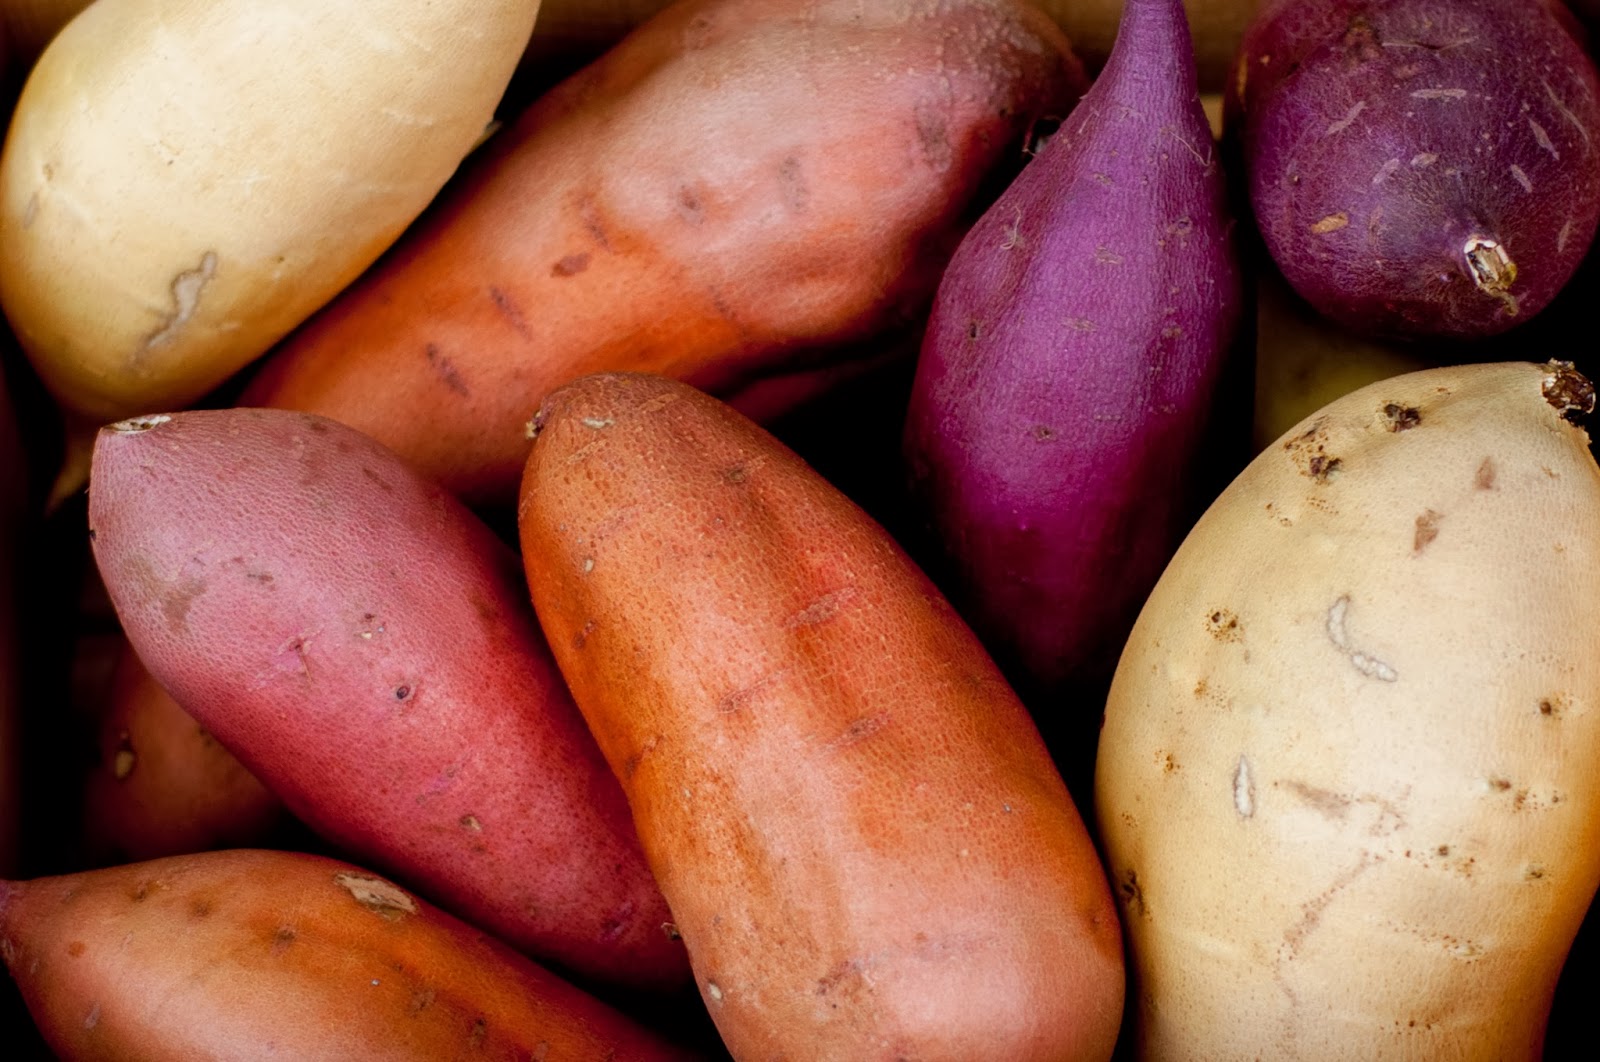
Label: sweet_potato